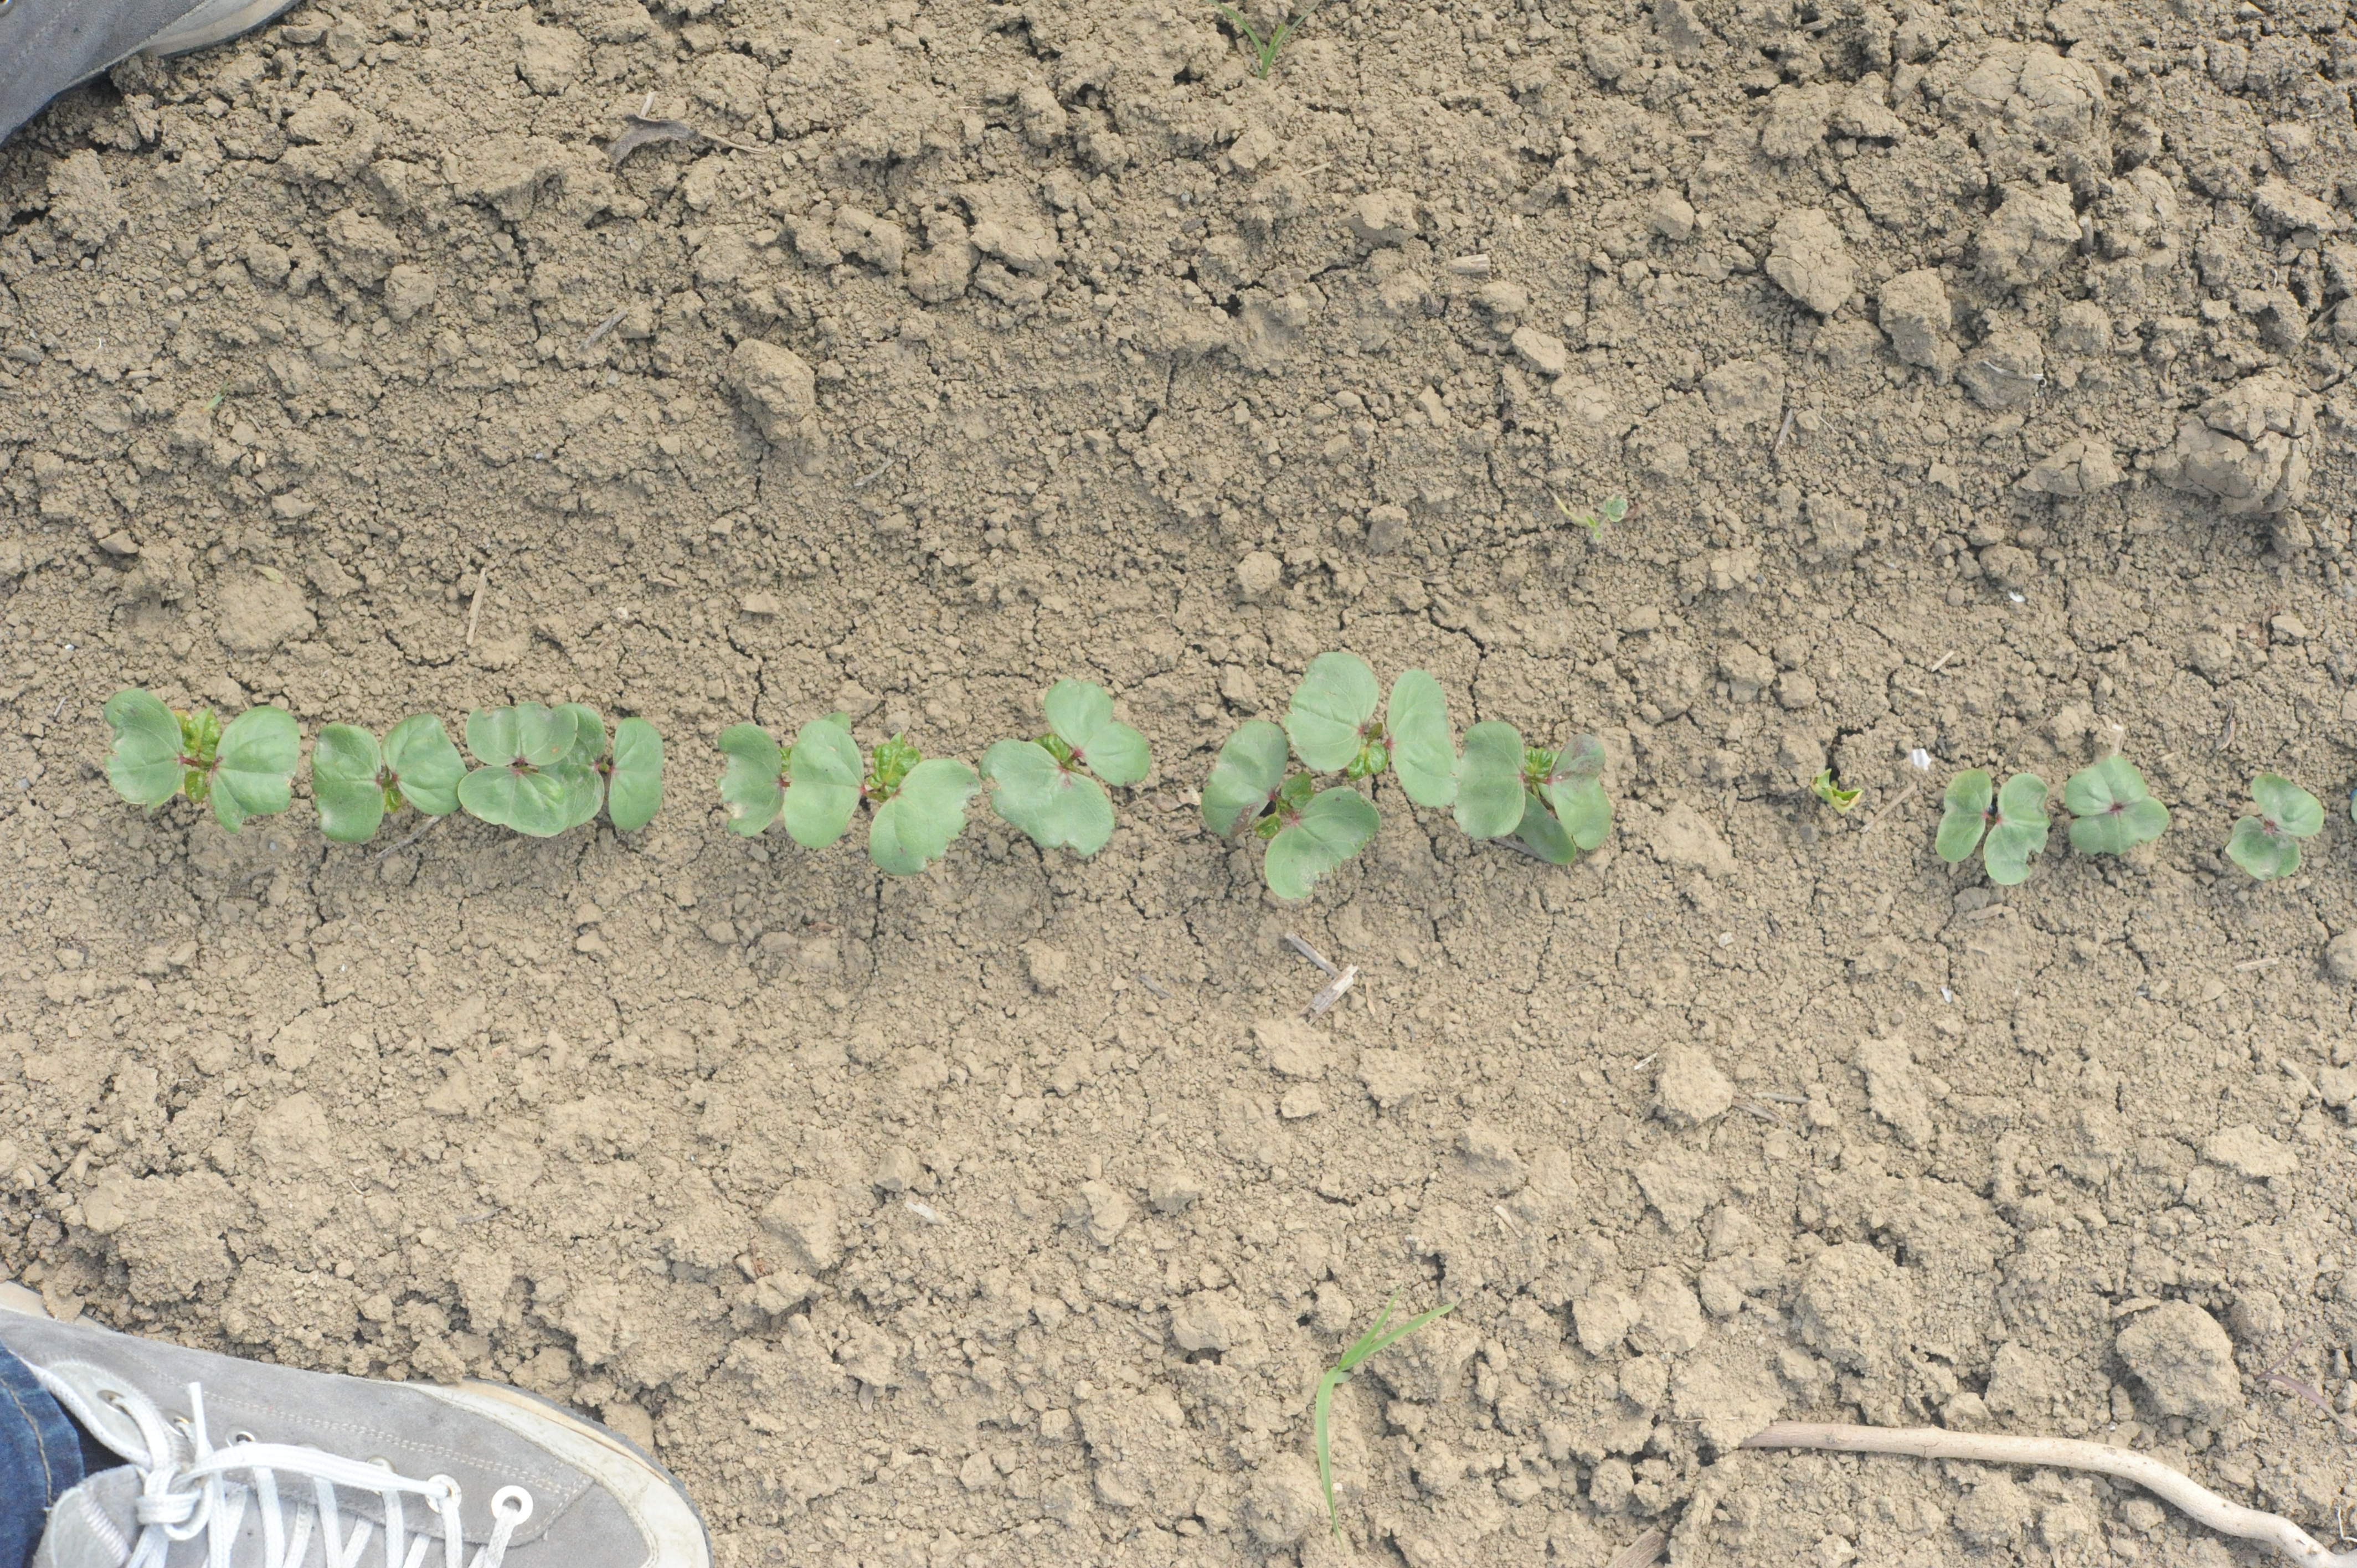
Label: cotton